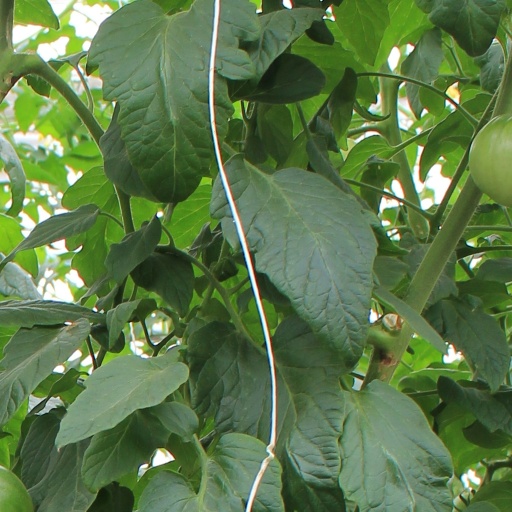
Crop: tomato